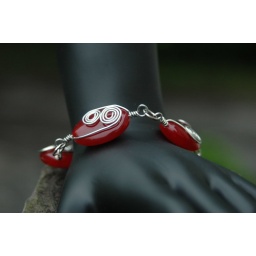
This is a red and silver wire wrapped bracelet measuring 8 inches in length.